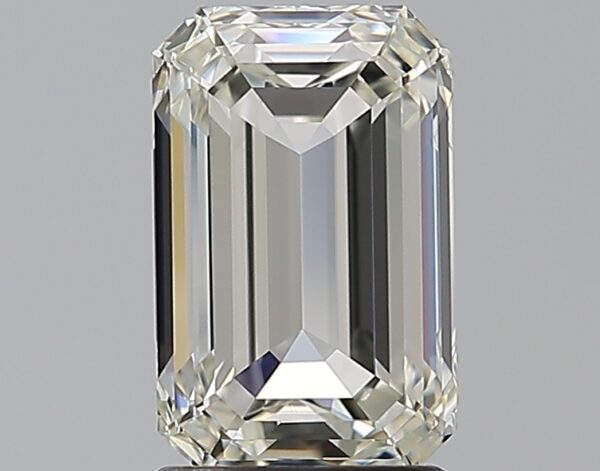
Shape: emerald
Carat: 2.12
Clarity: IF
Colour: J
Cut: EX
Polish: EX
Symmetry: EX
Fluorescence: N
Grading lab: GIA
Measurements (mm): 8.99 x 5.71 x 3.91